Tsuken Island

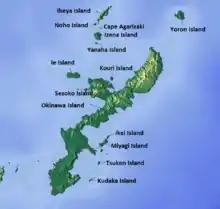
Map of the Okinawa Islands, showing the location of Tsuken Island to the south of Okinawa Island

Tsuken runs from north to south and to east to west. Its highest point is in the southwest of the island at .